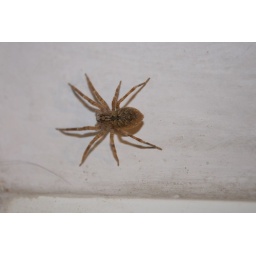
a cute spider in my house